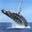
Label: whale